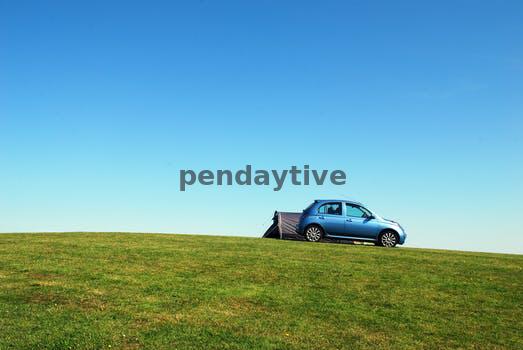
Label: Watermark